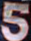
Number: 5